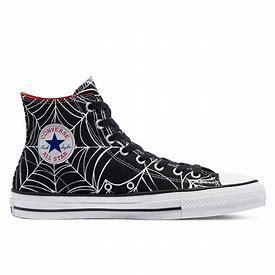
Brand: Converse
Model: Ctas Hi